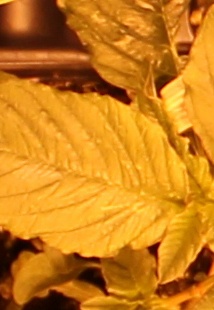
Label: Waterhemp